Michael R. Taylor

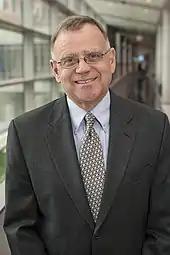
Taylor in 2013

On July 7, 2009, Taylor returned to government as Senior Advisor to FDA Commissioner Margaret Hamburg to further Commissioner Hamburg's plan to create a new commissioner-level Office of Foods and to begin planning for implementation of anticipated new food safety legislation. On January 13, 2010, he was appointed to lead the new office as Deputy Commissioner for Foods, with management oversight of the two FDA centers working on food safety, food additives, chemical contaminants, nutrition, dietary supplements, food labeling, animal drugs and feed, pet food and cosmetics – the Center for Food Safety and Applied Nutrition (CFSAN) and the Center for Veterinary Medicine (CVM).